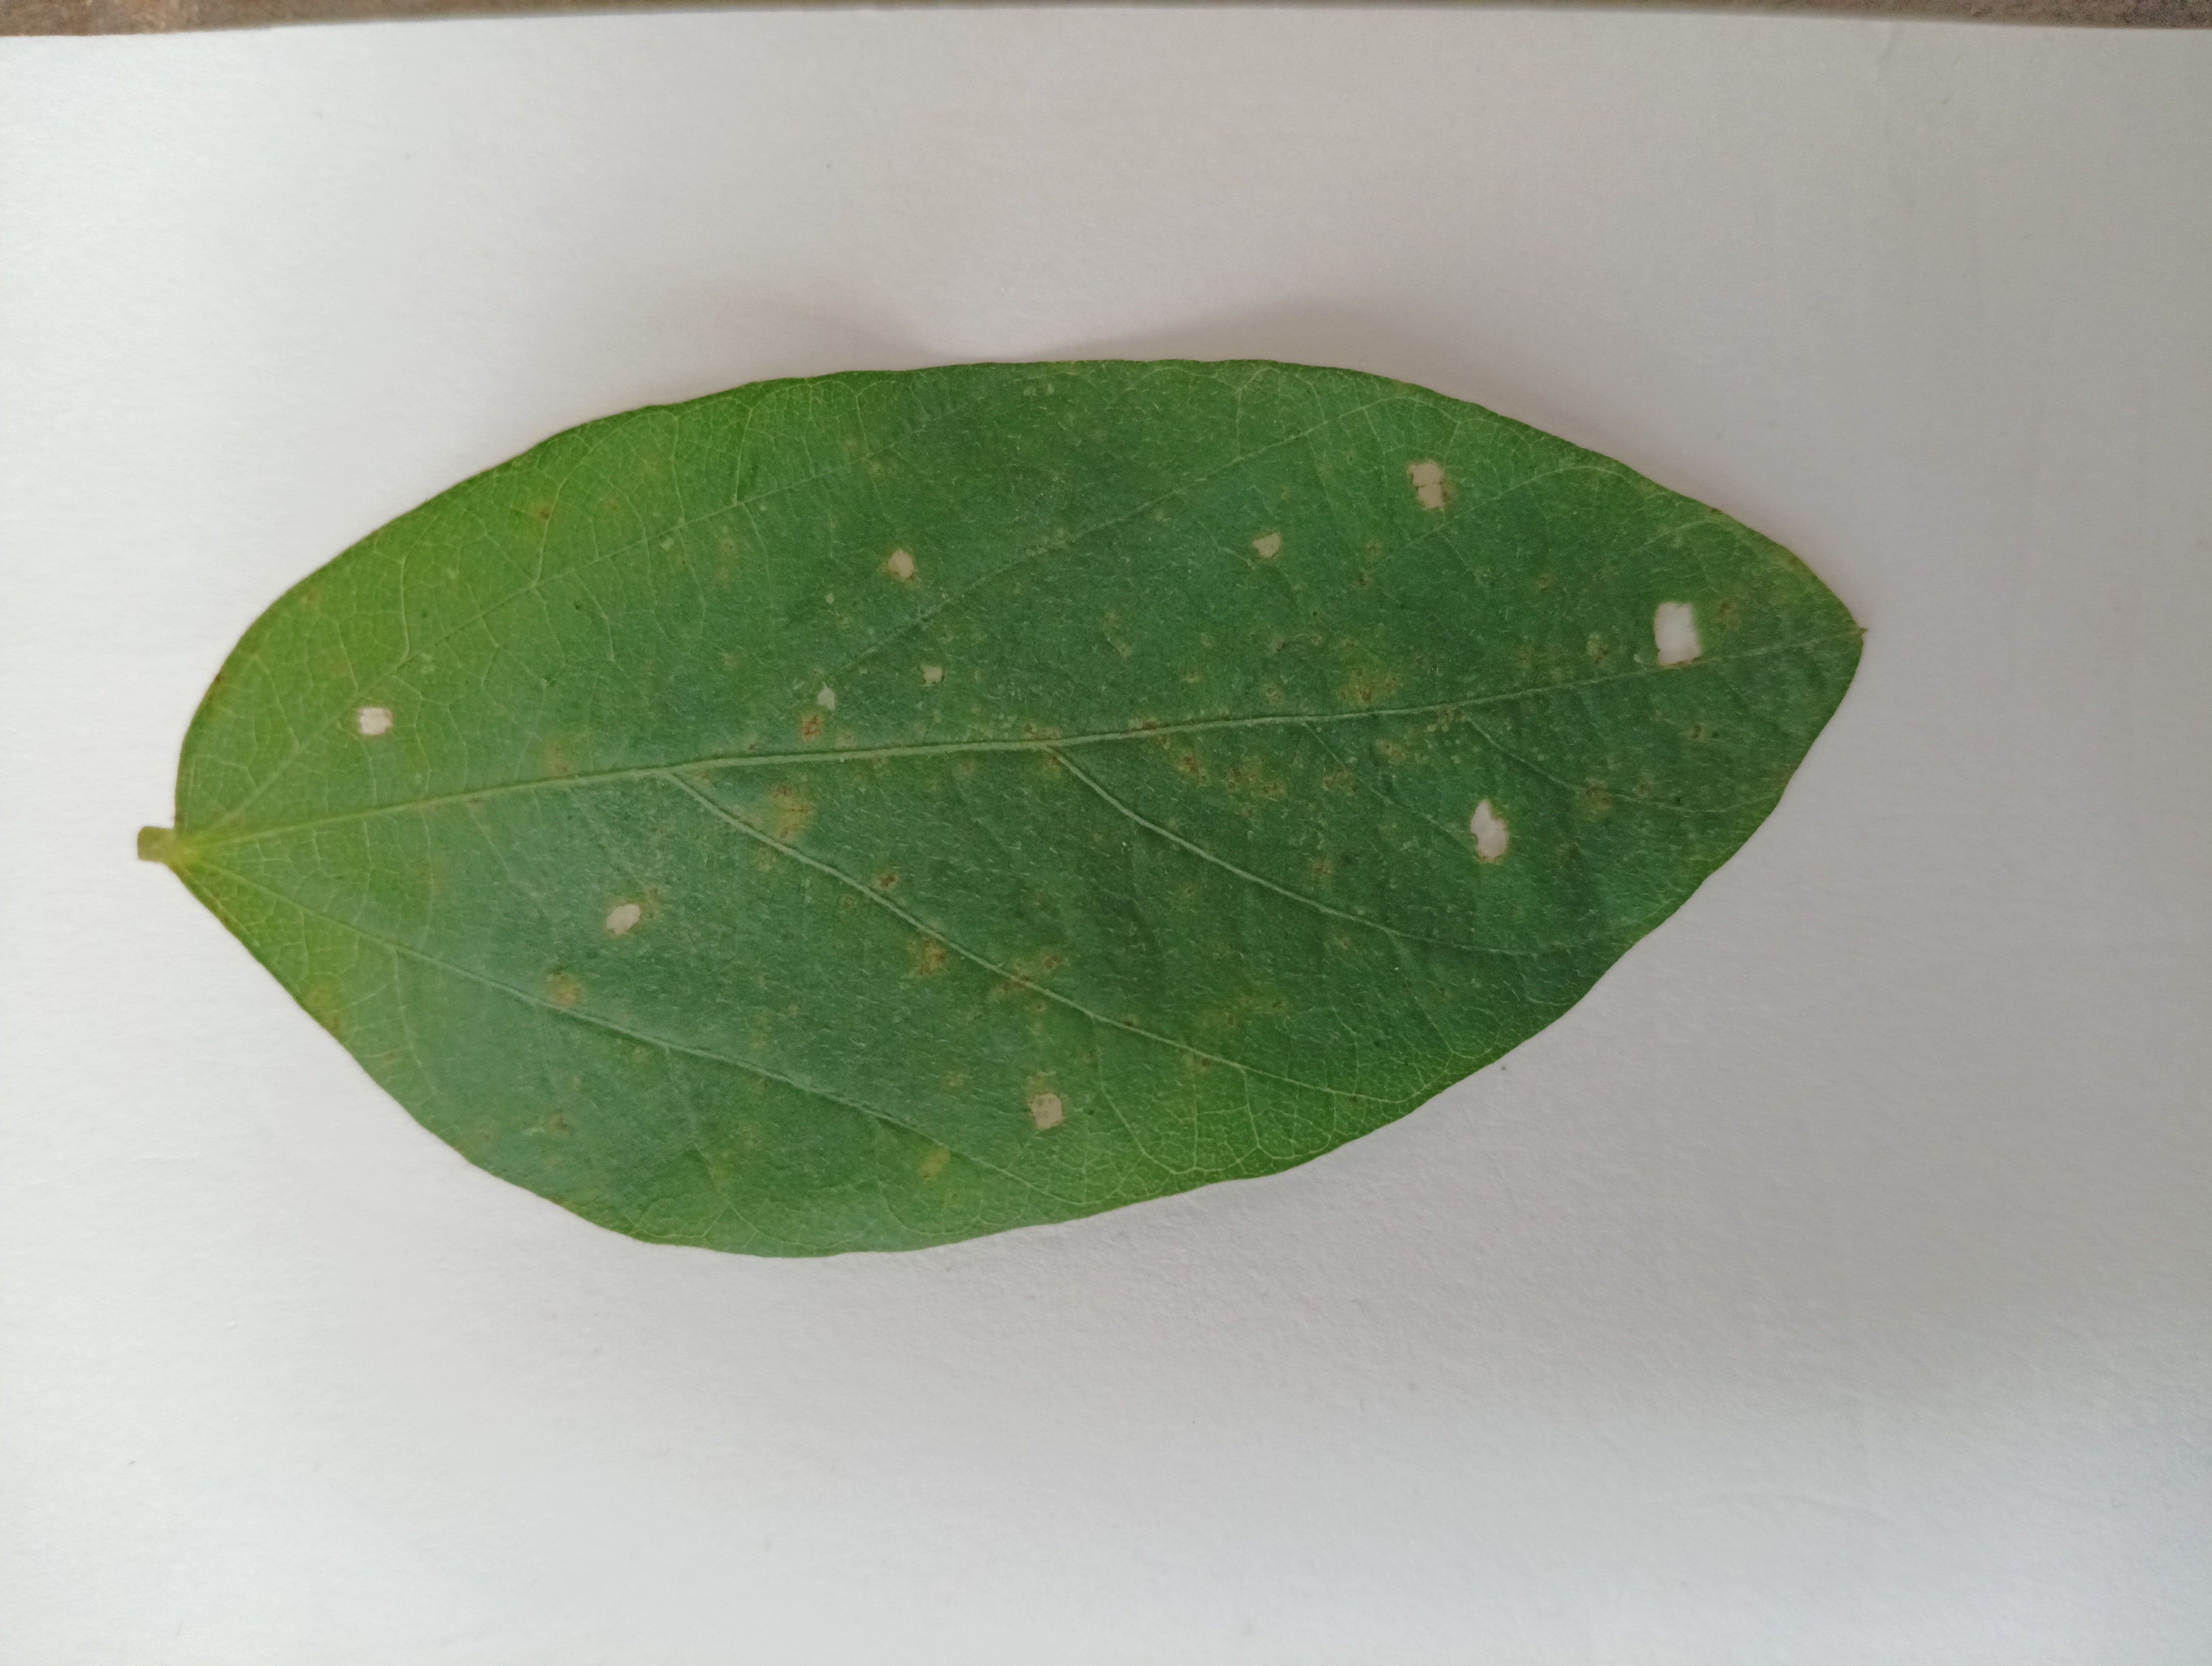
Label: Healthy